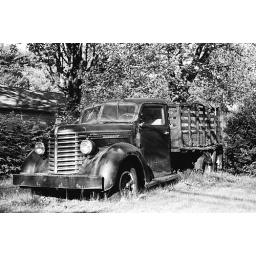
An old truck sitting in the backyard of a house in Amherst, Massachusetts, 1999.